Jimmie Angel

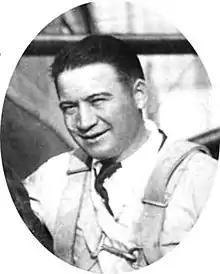

James "Jimmie" Crawford Angel (August 1, 1899December 8, 1956) was an American aviator after whom Angel Falls in Venezuela, the tallest waterfall in the world, is named.